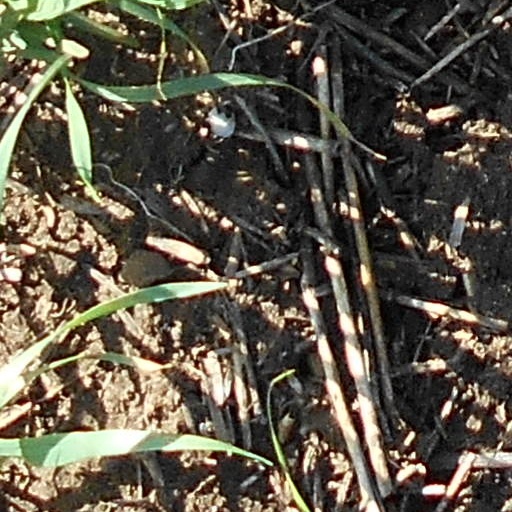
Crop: wheat